Mile

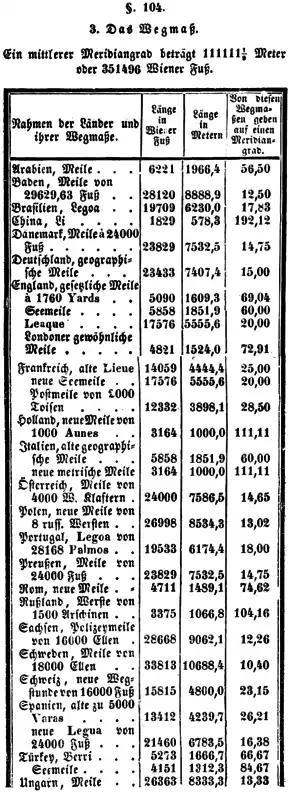
Various historic miles and leagues from an 1848 German textbook, given in feet, metres, and fractions of a "degree of meridian"

The Dutch mile has had different definitions throughout history. One of the older definitions was 5,600 ells. But the length of an ell was not standardised, so that the length of a mile could range between 3,280 m and 4,280 m. In the sixteenth century, the Dutch had three different miles: small, medium, and large. The Dutch mile had the historical definition of one hour's walking, which was defined as 24 stadia, 3000 paces, or 15,000 Amsterdam or Rhineland feet (respectively 4,250 m or 4,710 m). The common Dutch mile was 32 stadia, 4,000 paces, or 20,000 feet (5,660 m or 6,280 m). The large mile was defined as 5000 paces. The common Dutch mile was preferred by mariners, equating with 15 to one degree of latitude or one degree of longitude on the equator. This was originally based upon Ptolemy's underestimate of the Earth's circumference. The ratio of 15 Dutch miles to a degree remained fixed while the length of the mile was changed as with improved calculations of the circumference of the Earth. In 1617, Willebrord Snellius calculated a degree of the circumference of the Earth at 28,500 (within 3.5% of the actual value), which resulted in a Dutch mile of 1900 rods. By the mid-seventeenth century, map scales assigned 2000 rods to the common Dutch mile, which equalled around 7,535 m (reducing the discrepancy with latitude measurement to less than 2%). The metric system was introduced in the Netherlands in 1816, and the metric mile became a synonym for the kilometre, being exactly 1,000 m. Since 1870, the term was replaced by the equivalent . Today, the word is no longer used, except as part of certain proverbs and compound terms like ("miles away").